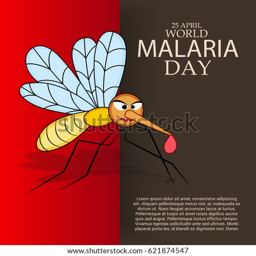
vector illustration of a banner for holiday .